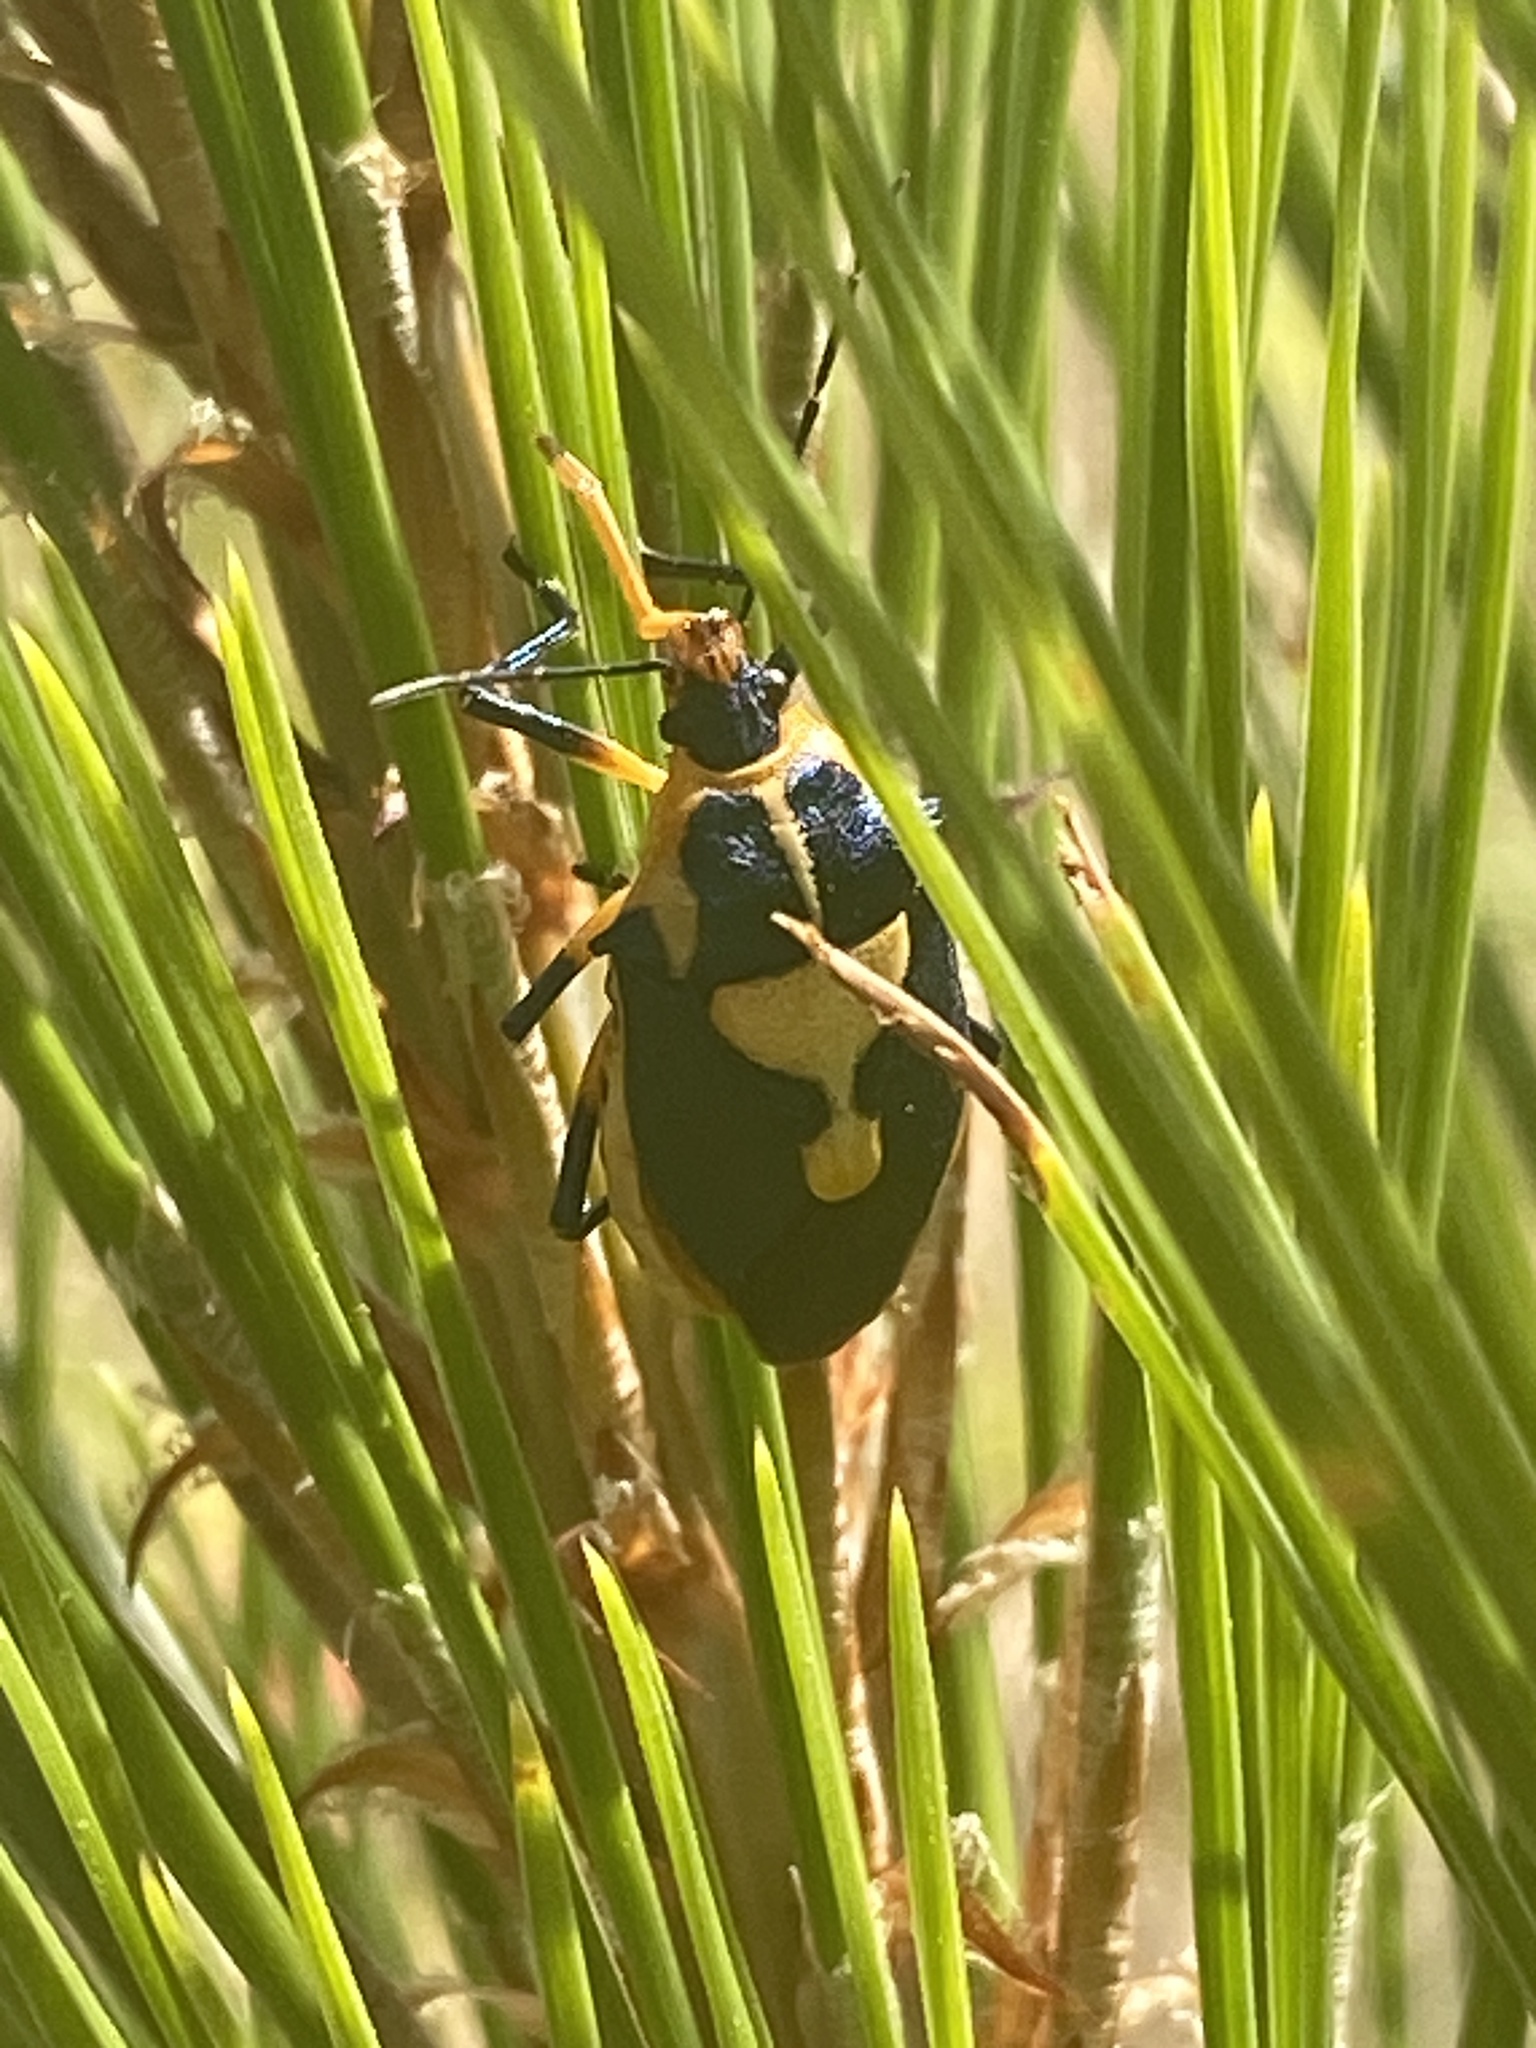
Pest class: stink_bug